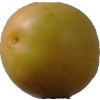
Label: cherry_wax